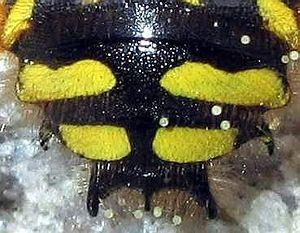
Anthidium manicatum est une espèce d'hyménoptères de la famille des Megachilidae.